Manmohan Tudu

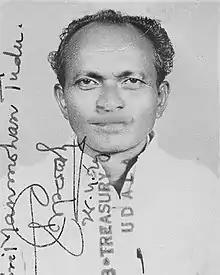
Manmohan Tudu

He was served as 1st, 2nd, 3rd and 4th Member of the Legislative Assembly of Udala Assembly constituency. He was also elected to the Lok Sabha, the lower house of the Parliament of India as a member of the Indian National Congress.